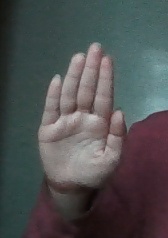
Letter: seen